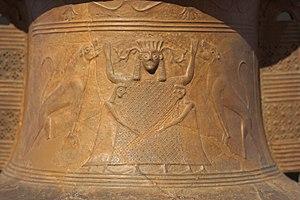
Dans la mythologie grecque, Potnia Therôn désigne une divinité archaïque de la religion minoenne ou mycénienne. Ses origines remontent aux temps préhistoriques en orient et ses caractéristiques ont été assimilées dans le polythéisme gréco-romain classique principalement par les déesses Artémis et Diane.